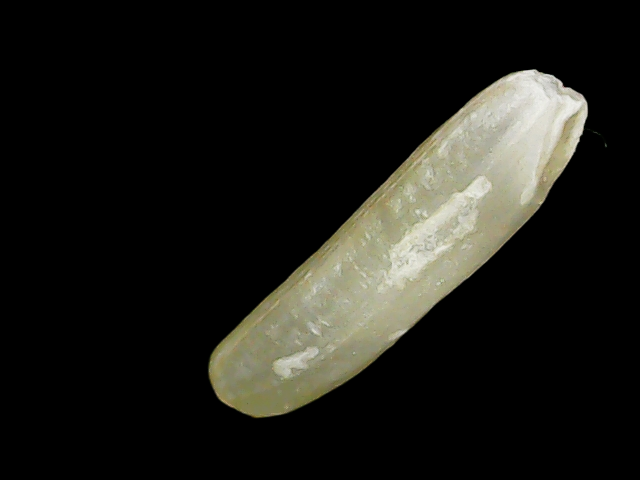
Rice variety: Binadhan21